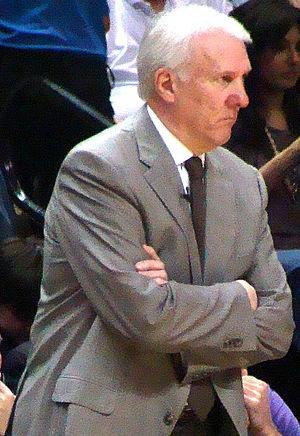
Le NBA All-Star Game 2016 est la 65ᵉ édition du NBA All-Star Game. Il se déroule le 14 février 2016 à l'Air Canada Centre à Toronto, siège des Raptors. C'est la première fois que le All-Star Game se joue dans un autre pays que les États-Unis.
Le NBA All-Star Game 2013 est la soixante-deuxième édition du NBA All-Star Game. Joué le 17 février 2013 au Toyota Center de Houston, Texas, il a lieu au cours de la saison 2012-2013. L'annonce que le All-Star Game aurait lieu à Houston a été faite par le commissaire David Stern le 8 février 2012. C'est la troisième fois que le All-Star Game se joue à Houston après 1989 à l'Astrodome et 2006 au Toyota Center.